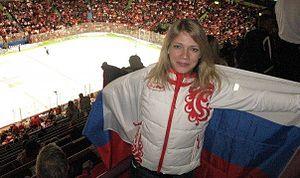
Tatiana Aleksandrovna Borodulina, née le 22 décembre 1984 à Omsk est une patineuse de vitesse sur piste courte russe qui a également représenté l'Australie.